Lighthouse of Genoa

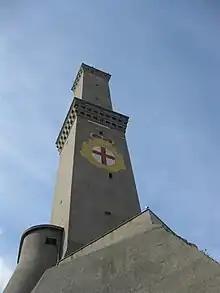
The Lanterna of Genoa

The tower was shelled during the bombardment of Genoa by the French in 1684; the windows which were damaged were replaced on the orders of Louis XIV in 1692. In 1778 construction began on a new lighting system designed to counteract damage done to the lighting apparatus over several centuries of use. In 1840 a rotating Fresnel lens was installed; the system was formally inaugurated in January 1841. It was modified up until the end of the century in order to increase its capability; the entire lighthouse was modernised again in 1913, but the electrification was poorly done, and had to be refitted in 1936. One last major restoration project, begun after American and British air attacks of World War II, was completed in 1956. It is also the symbol surrounding the Derby della Lanterna between two football clubs, Genoa C.F.C. and U.C. Sampdoria.